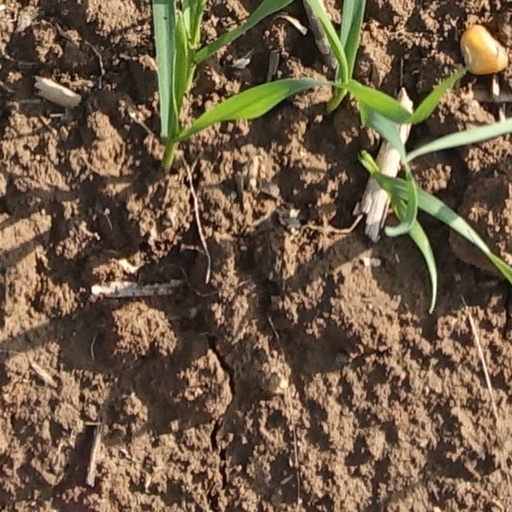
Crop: wheat